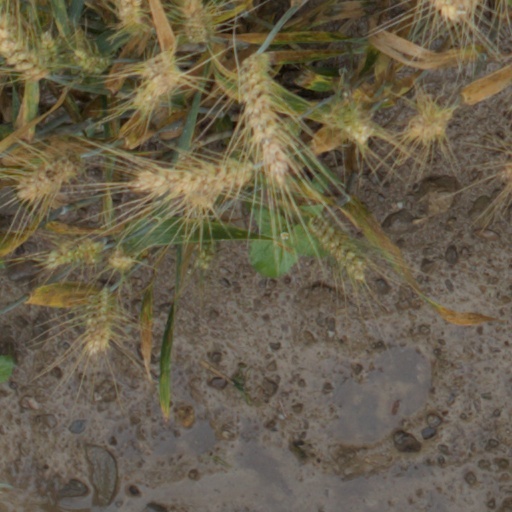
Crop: wheat